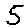
Label: 5